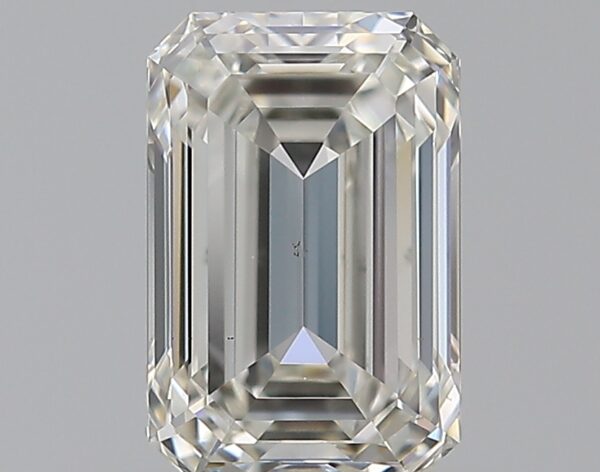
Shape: emerald
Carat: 0.8
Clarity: VS1
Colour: I
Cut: EX
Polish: EX
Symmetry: VG
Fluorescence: N
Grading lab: GIA
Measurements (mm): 6.43 x 4.24 x 2.87